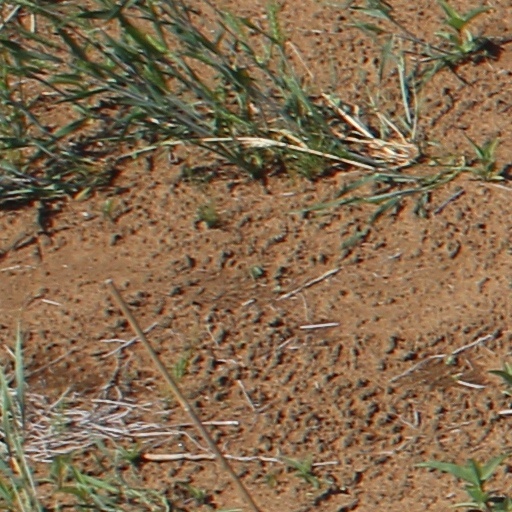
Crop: wheat